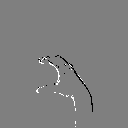
ASL letter: c